Giovanni Agostino Perotti

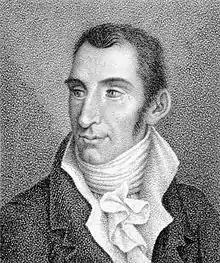
Giovanni Agostino Perotti by Luigi Rados.

Giovanni Agostino Perotti (12 April 1769 in Vercelli – 6 June 1855 in Venice) was an Italian composer, conductor, teacher and writer.